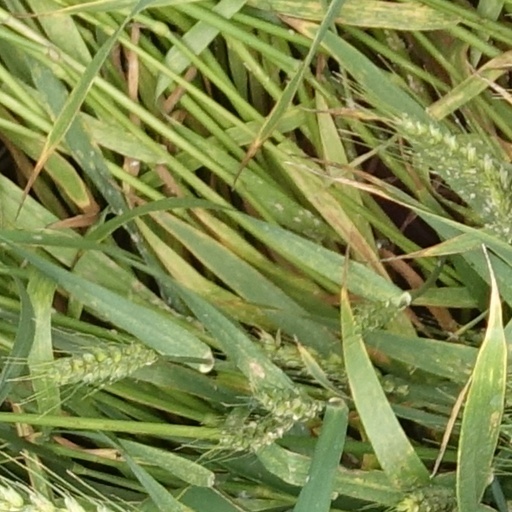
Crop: wheat